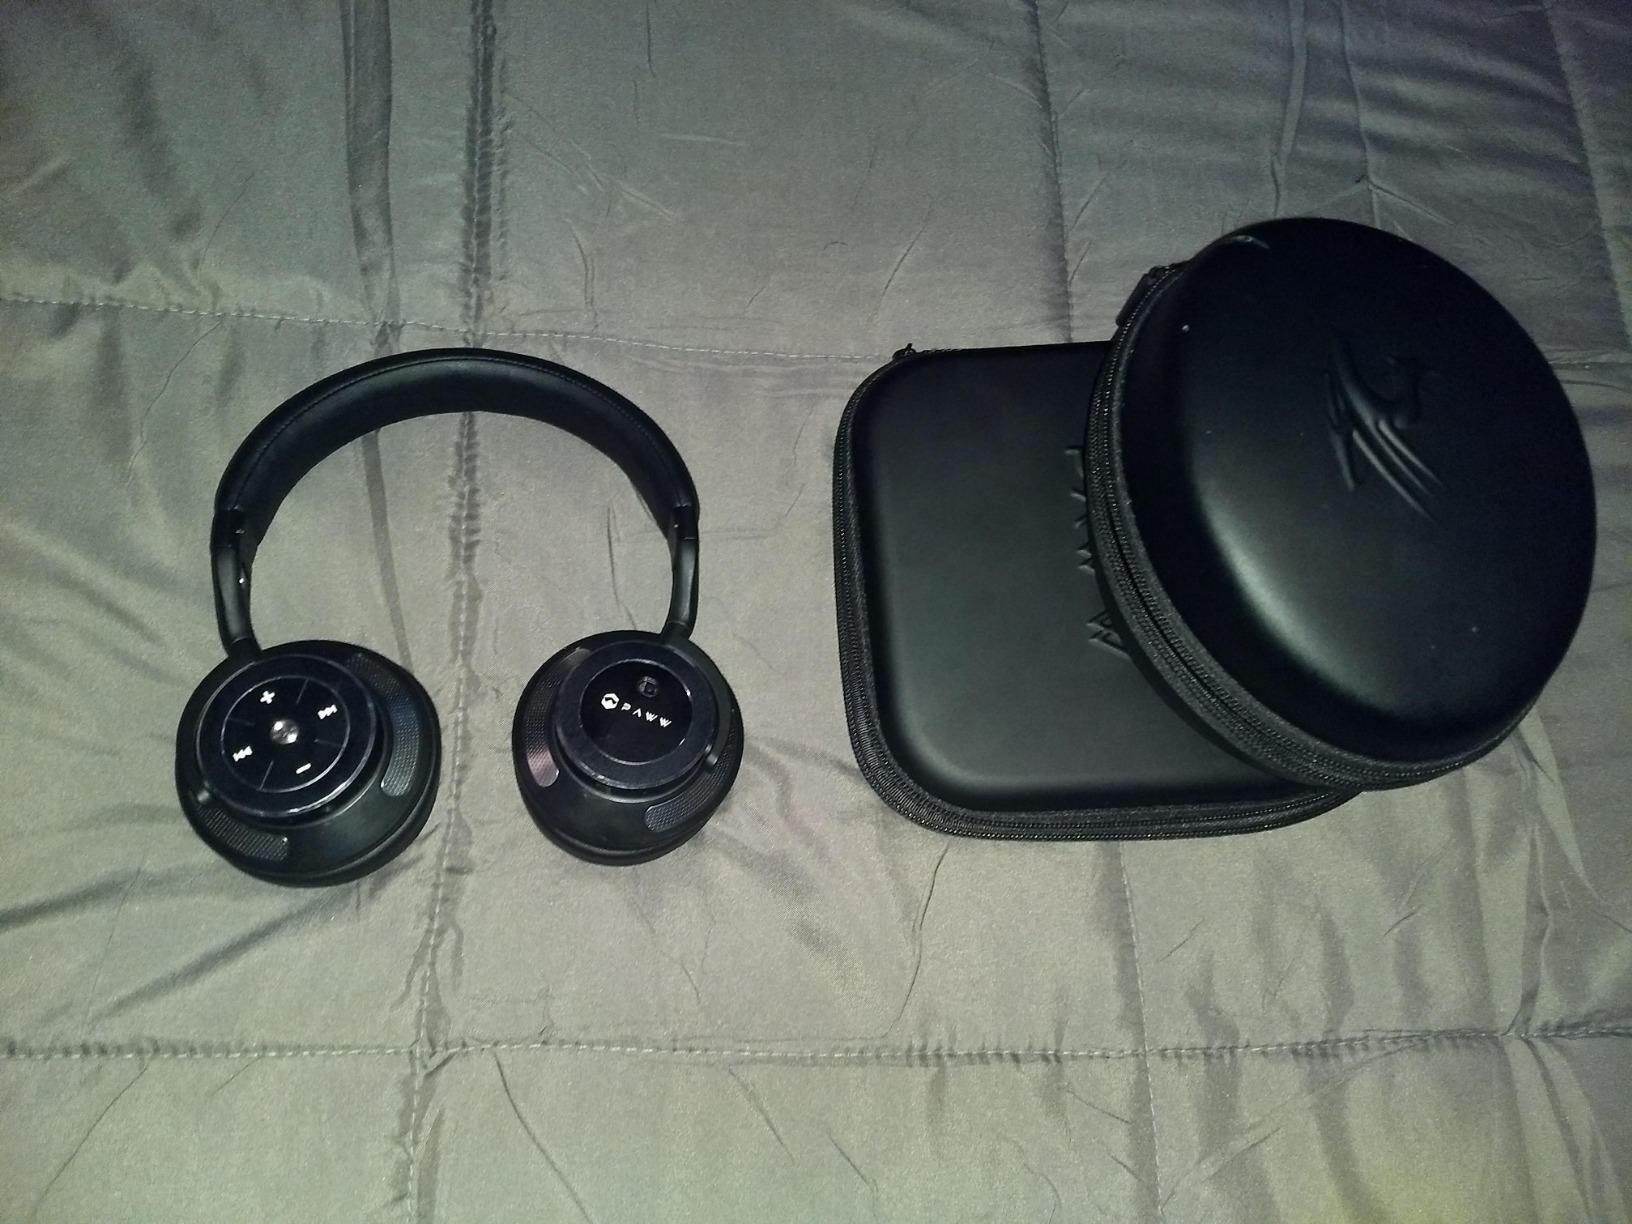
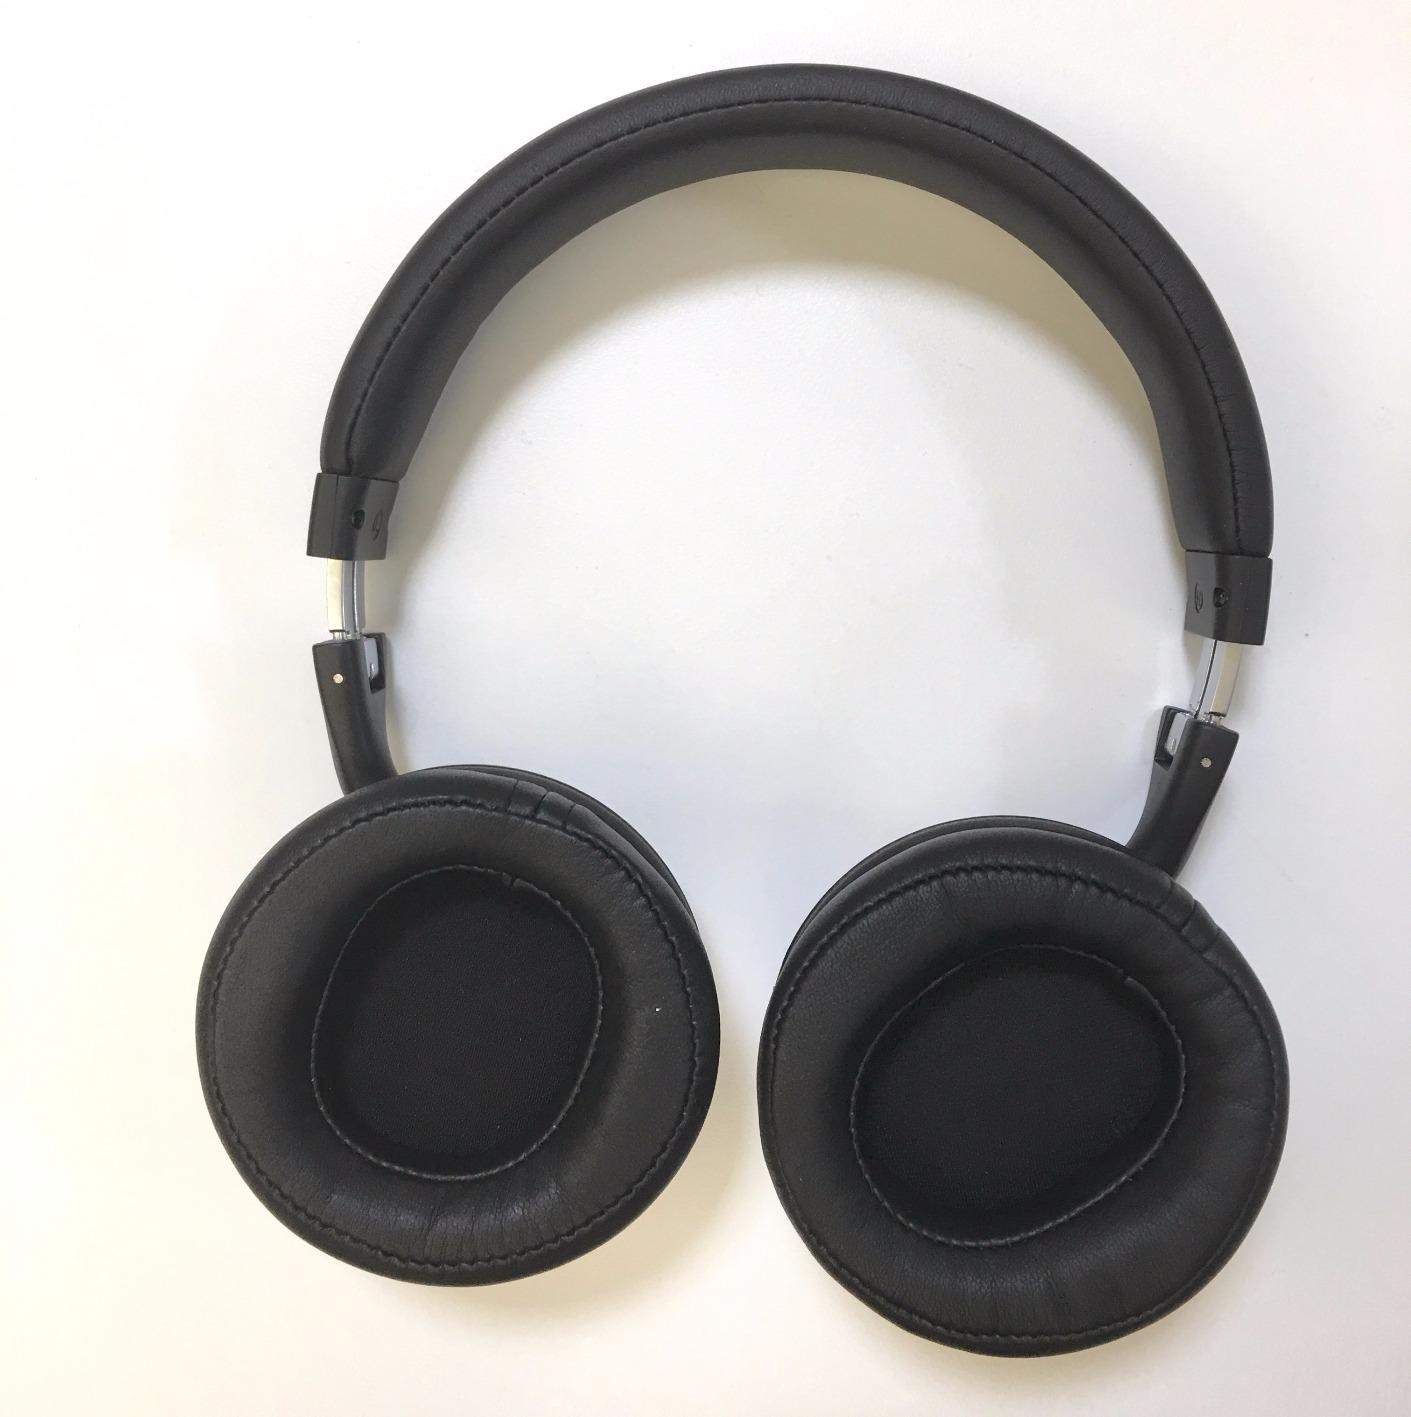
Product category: headphones
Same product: yes